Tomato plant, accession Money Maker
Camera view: tilt-top (135 deg); turntable rotation: 30 degrees
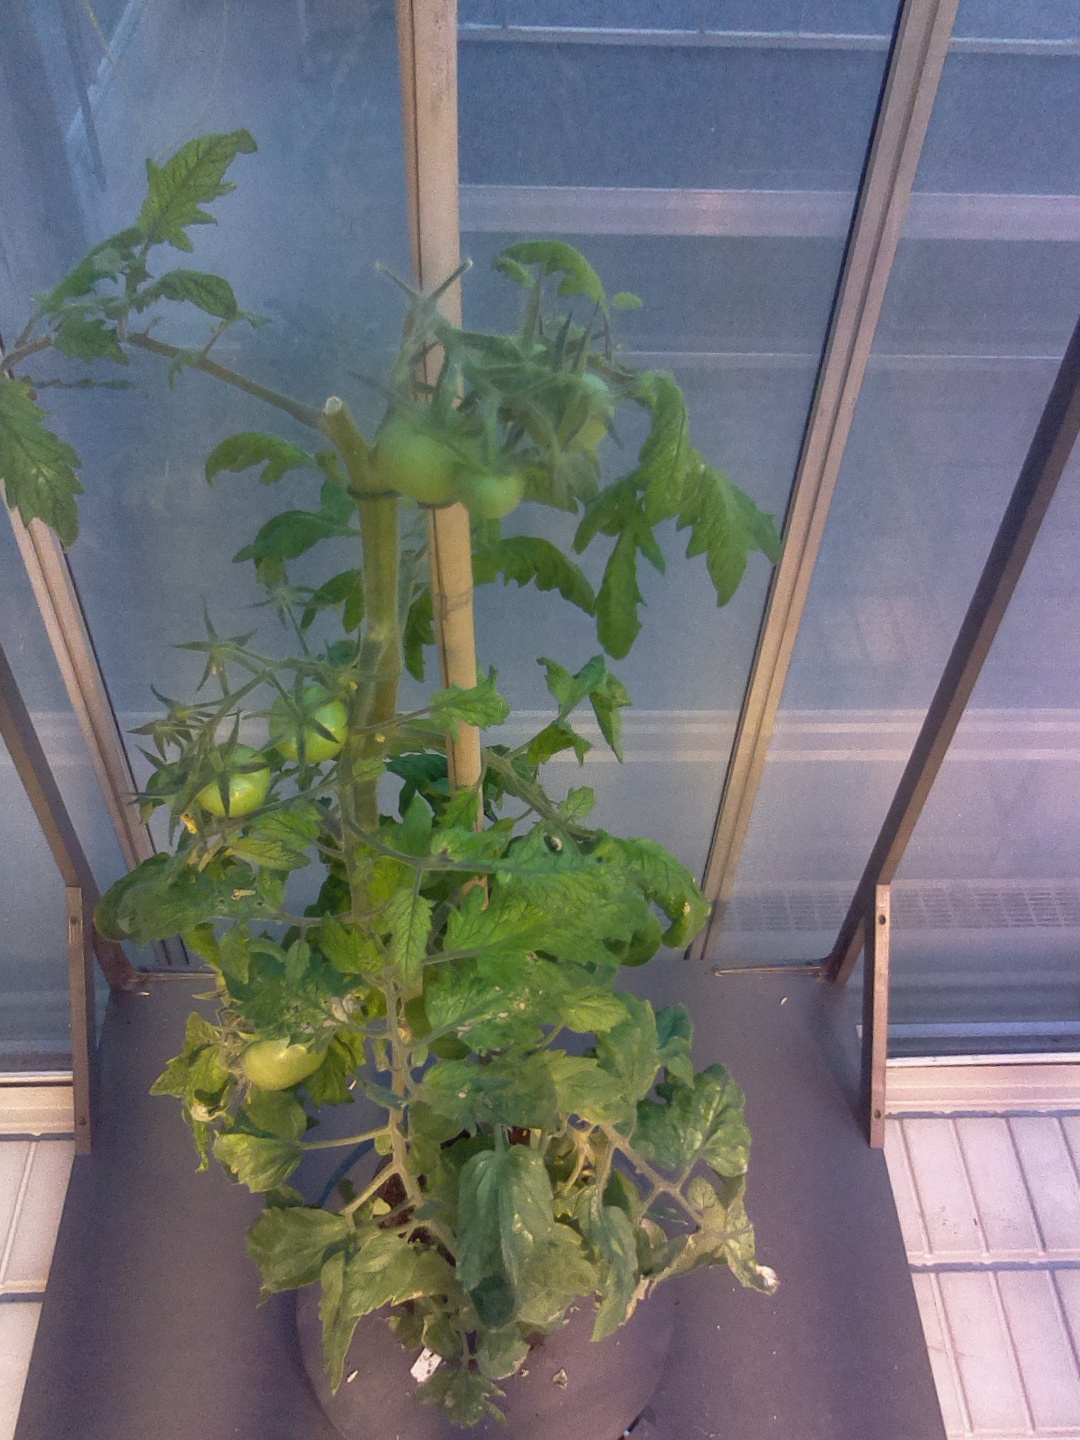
BBCH growth stage 79: 90% -100% of final fruit size